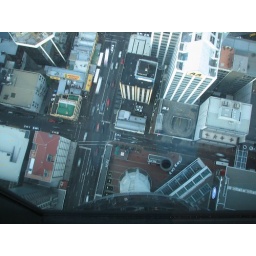
View from glass floor in the Skytower!